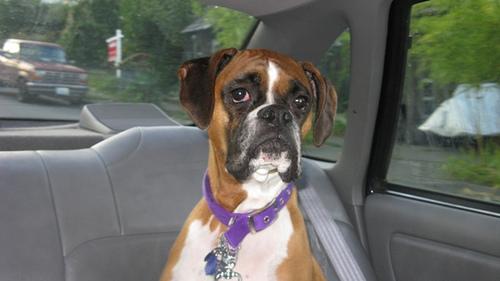
Breed: boxer